Dekada '70 (film)

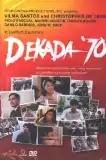
Philippine theatrical poster

Dekada '70 is a 2002 Filipino historical drama film directed by Chito S. Roño from a story and screenplay written by Lualhati Bautista, based on her 1983 novel of the same name. Set in the Philippines during the period of martial law under Ferdinand Marcos, the film follows the struggles of the middle-class Bartolome family spanning several years. It stars Vilma Santos and Christopher De Leon as parents raising five sons amidst the tense political background. Their sons are played by Piolo Pascual, Carlos Agassi, Marvin Agustin, Danilo Barrios, and John Wayne Sace.